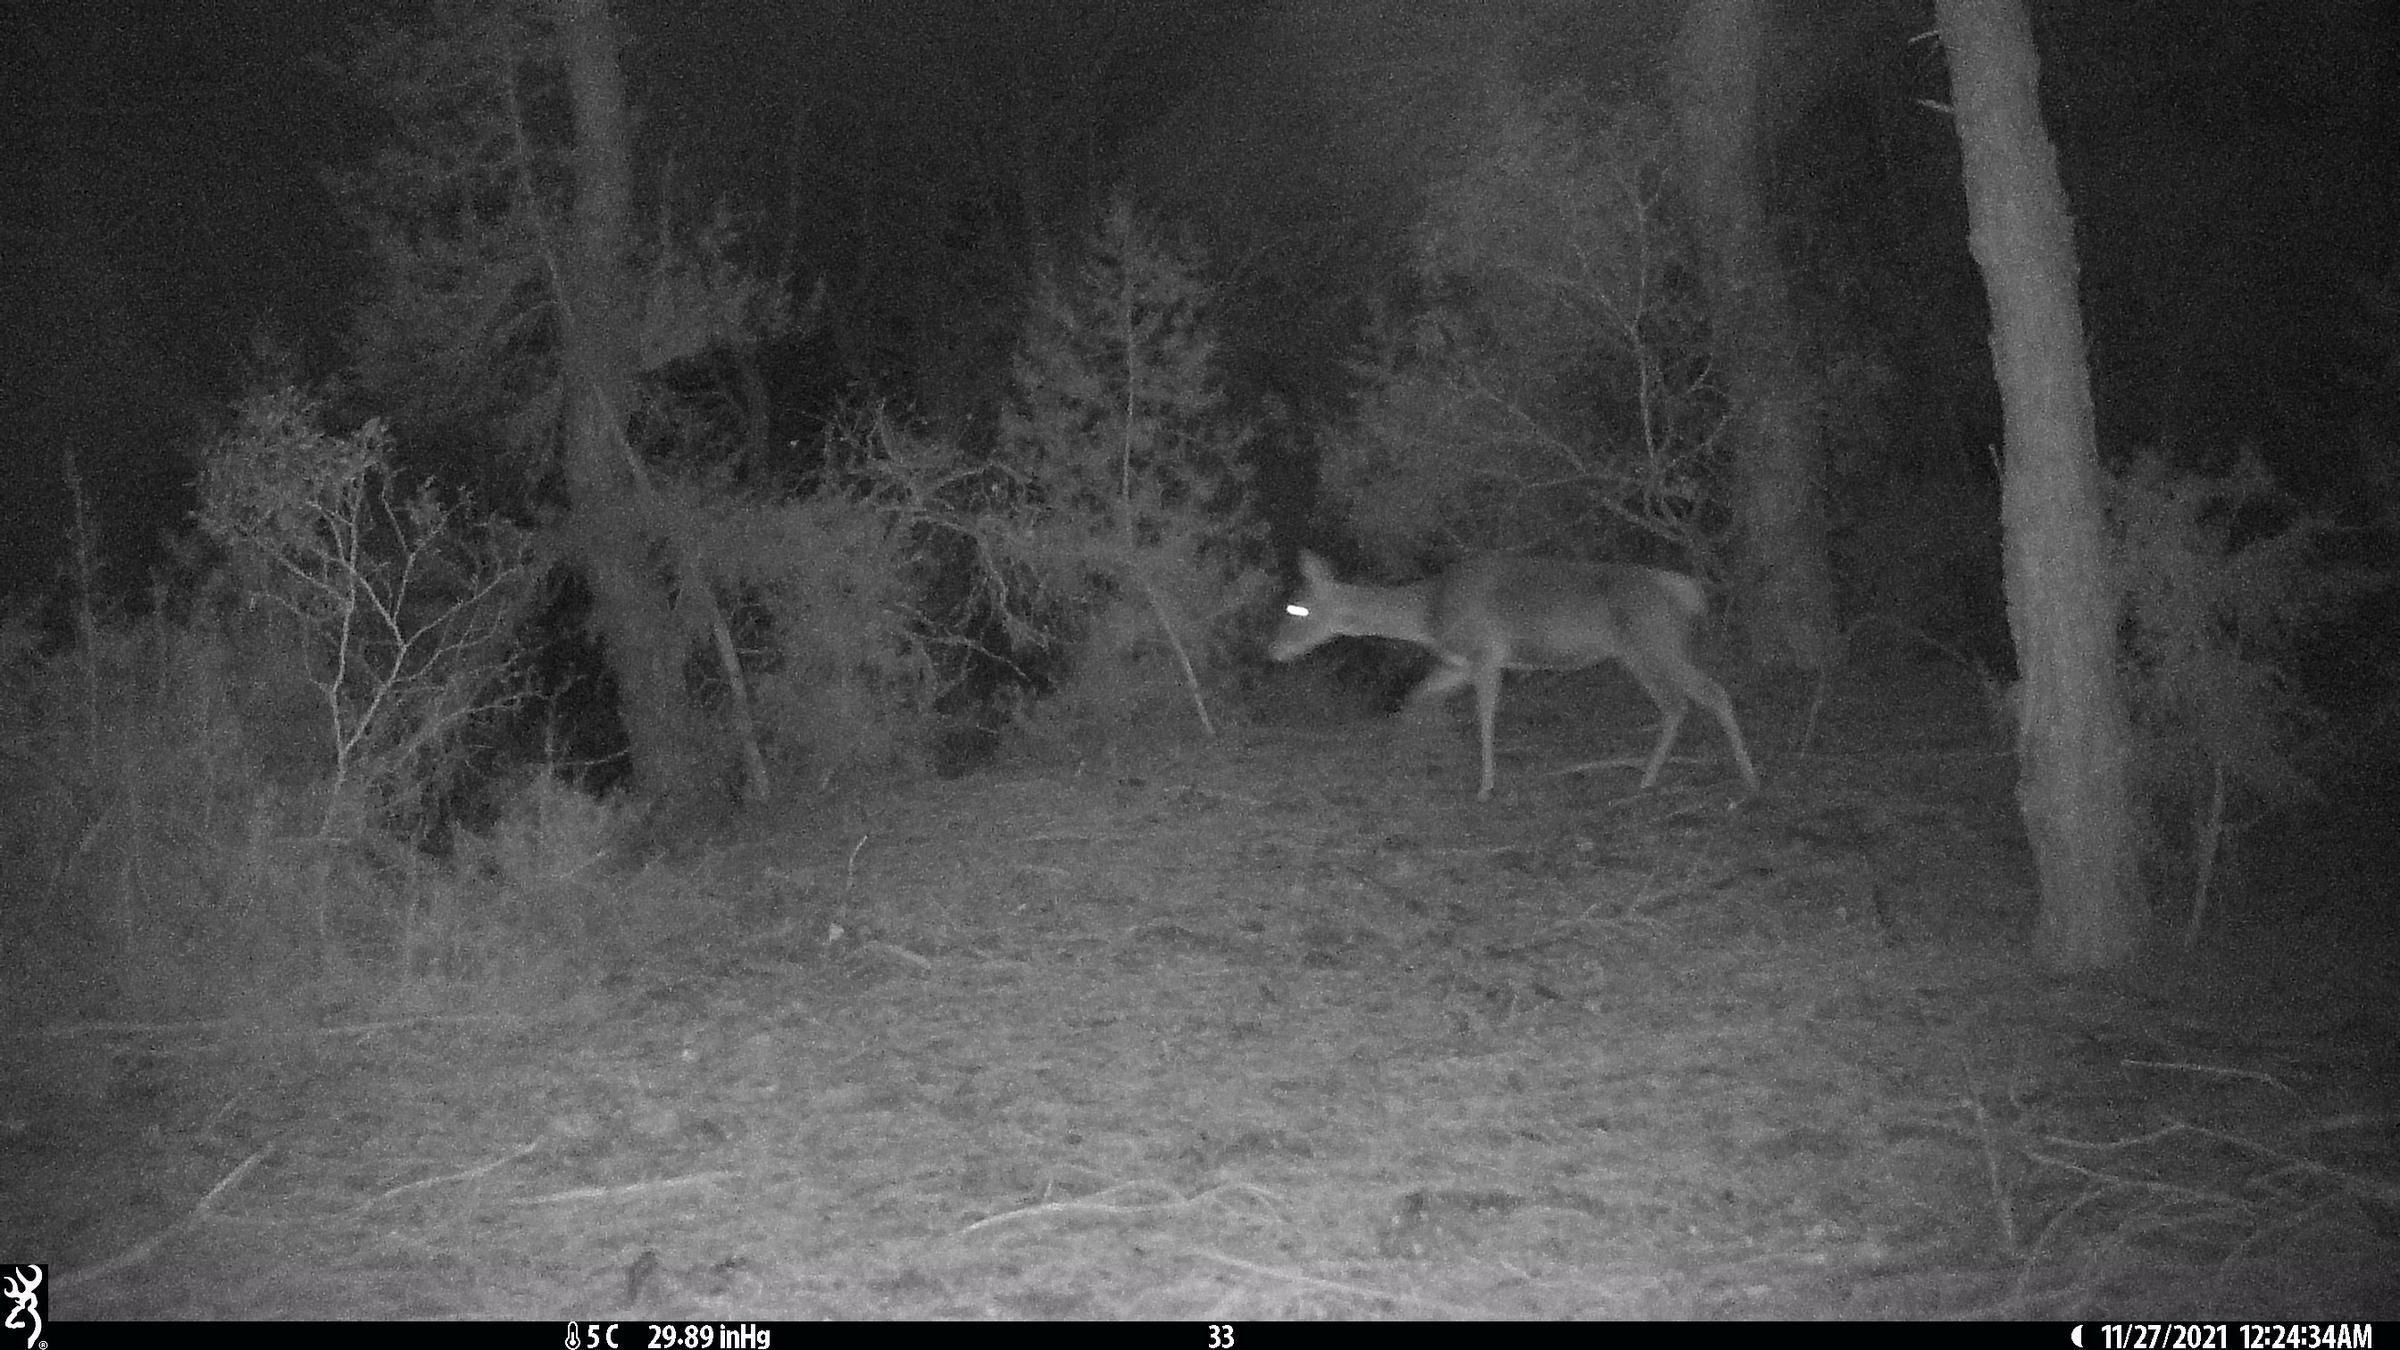
Species: Cervus elaphus